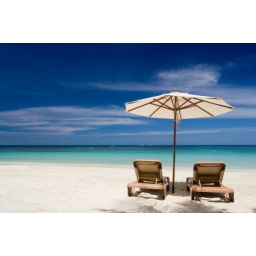
Reclining beach chairs under umbrella.